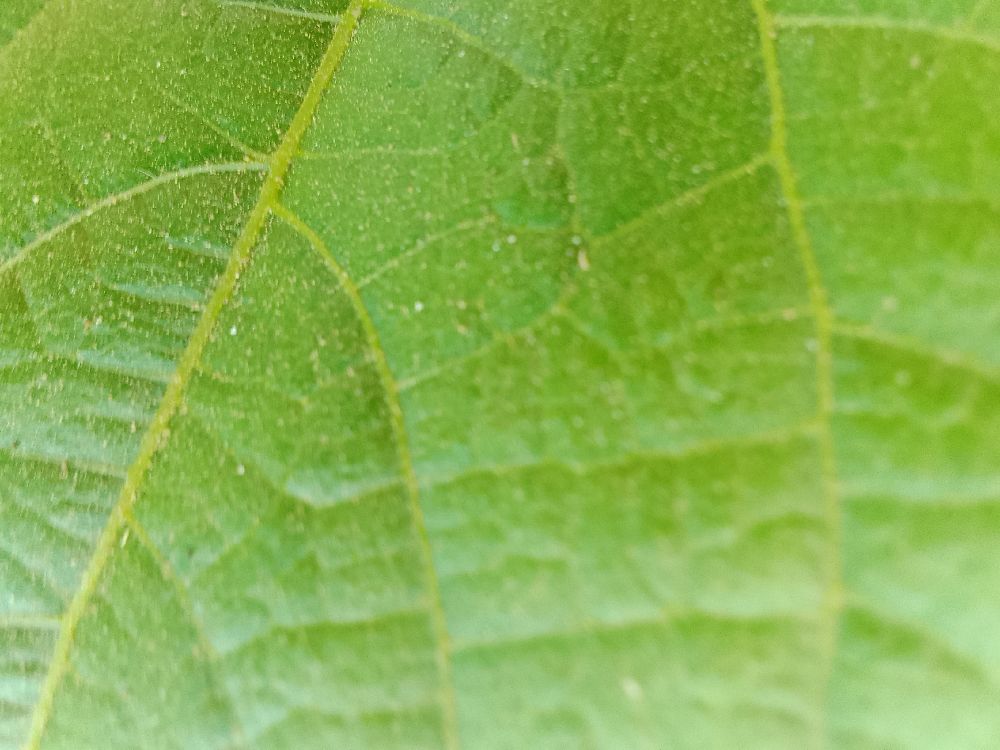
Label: healthy